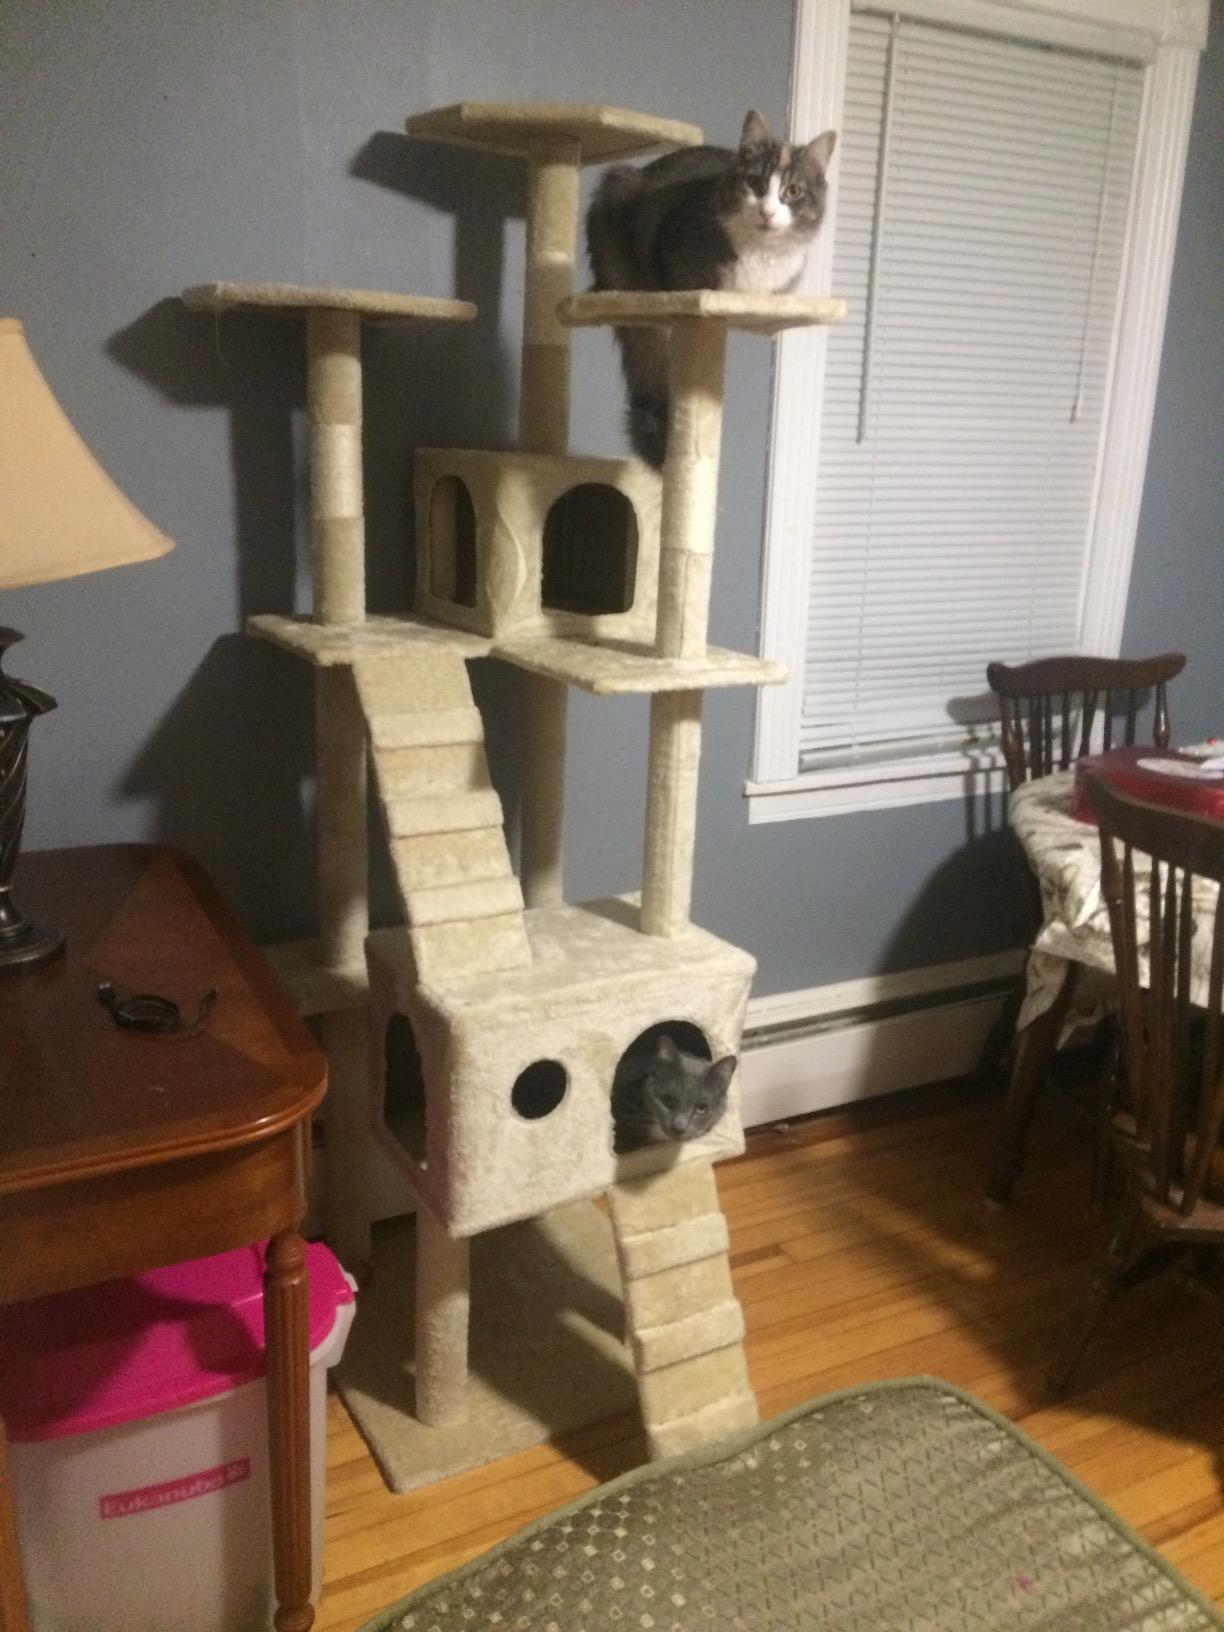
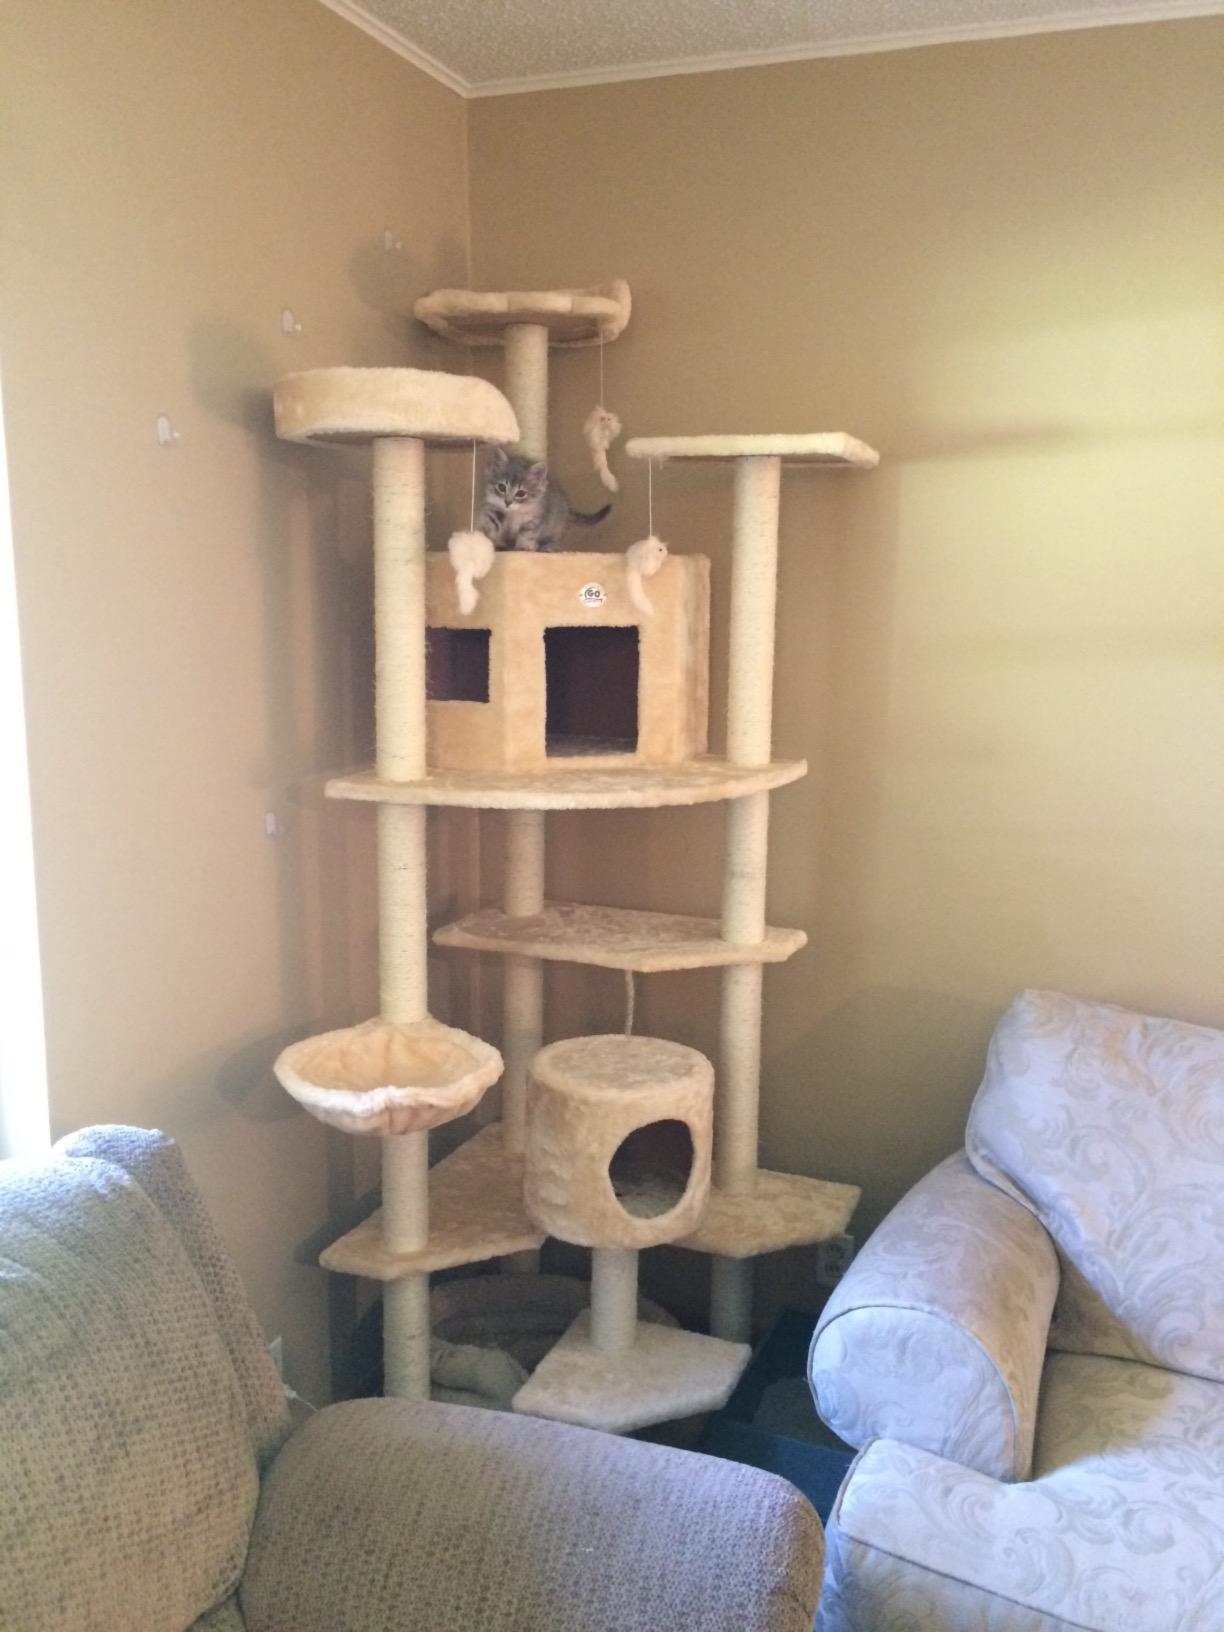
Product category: items_cat tree
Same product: no